1995 Brownlow Medal

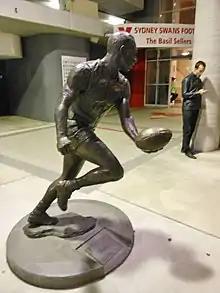

The 1995 Brownlow Medal was the 68th year the award was presented to the player adjudged the fairest and best player during the Australian Football League (AFL) home-and-away season.